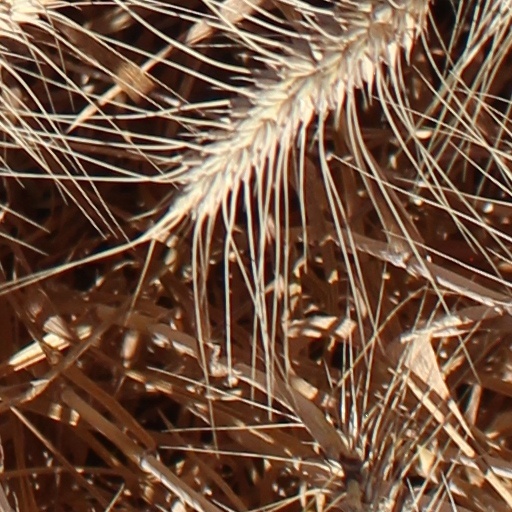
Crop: wheat